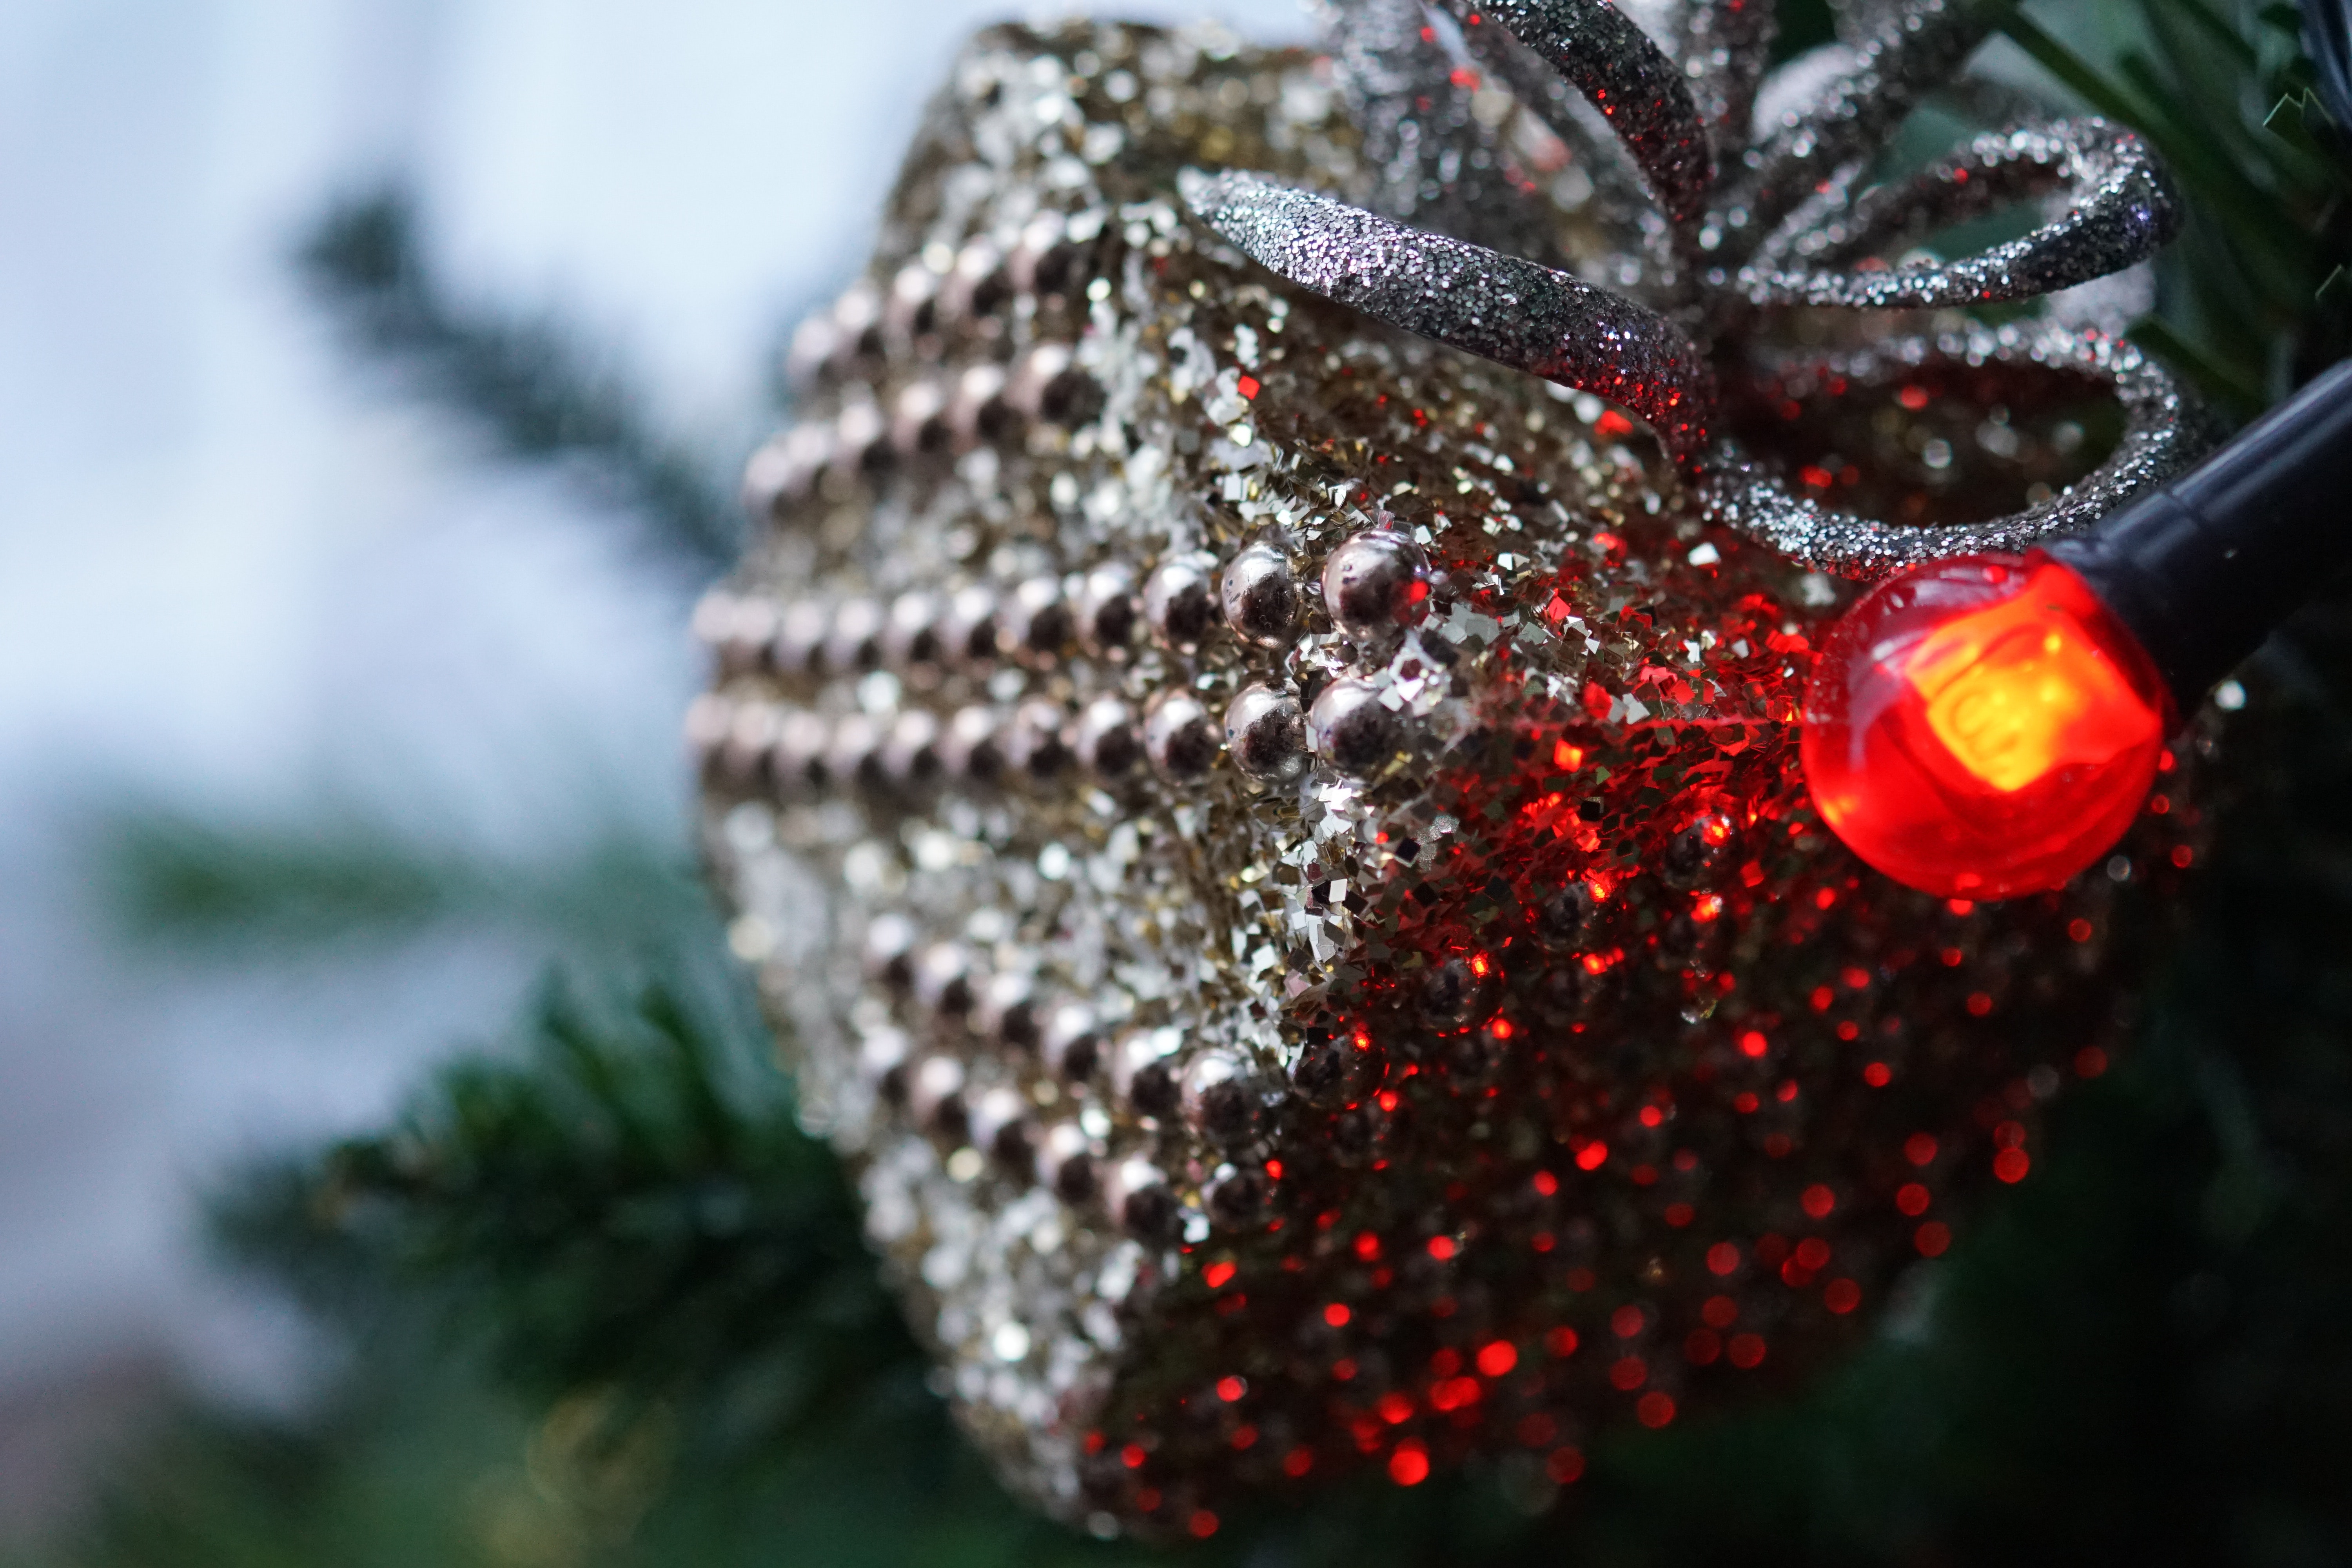
christmas ornament, red, christmas decoration, tree, close up, ornament, christmas, christmas tree, macro photography, plant, christmas lights, glass, winter, interior design, carmine, frost, fir